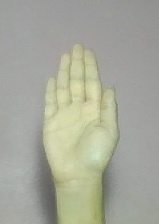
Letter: seen